University of Portland

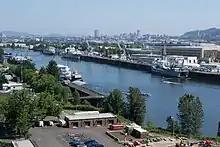
Swan Island Basin and the city of Portland from bluff trail

The University of Portland (UP) is a private Catholic university in Portland, Oregon, United States. It was founded in 1901 and is affiliated with the Congregation of Holy Cross, which also founded UP's sister school, the University of Notre Dame. UP enrolls approximately 3,700 students.